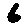
Label: 6